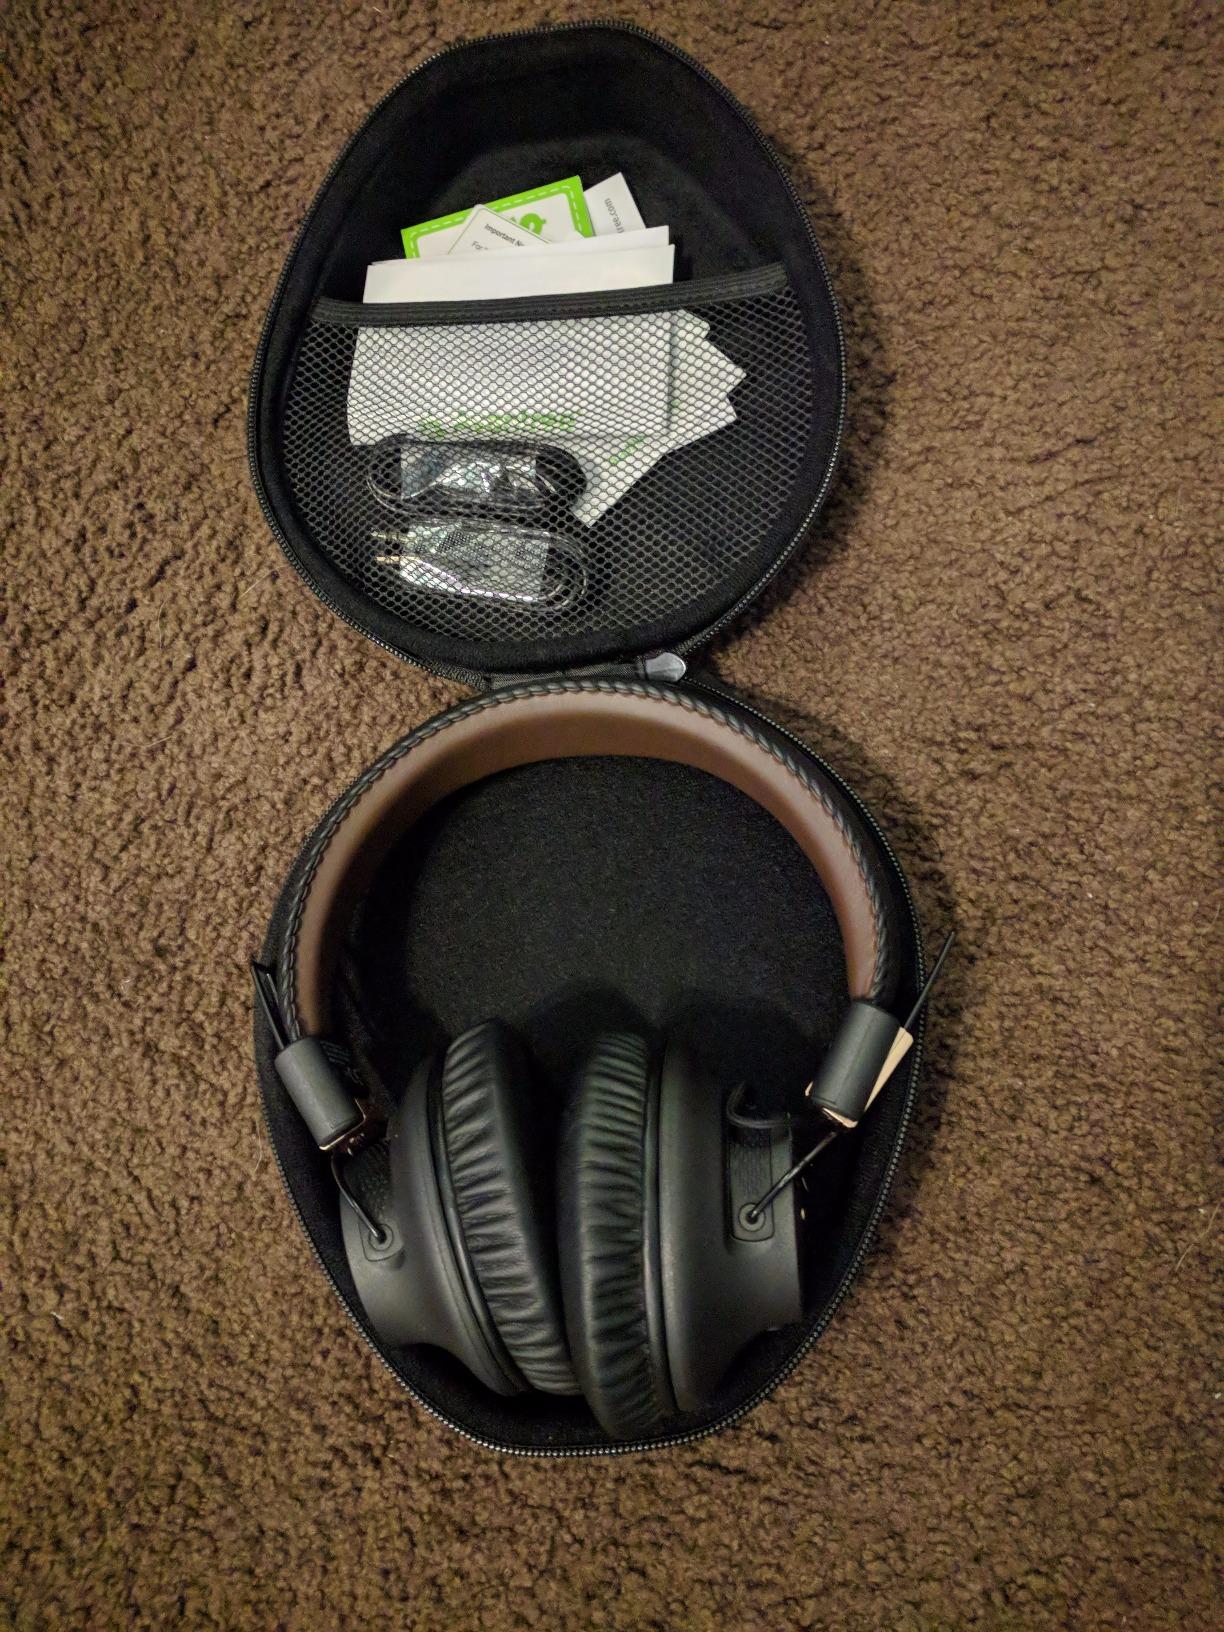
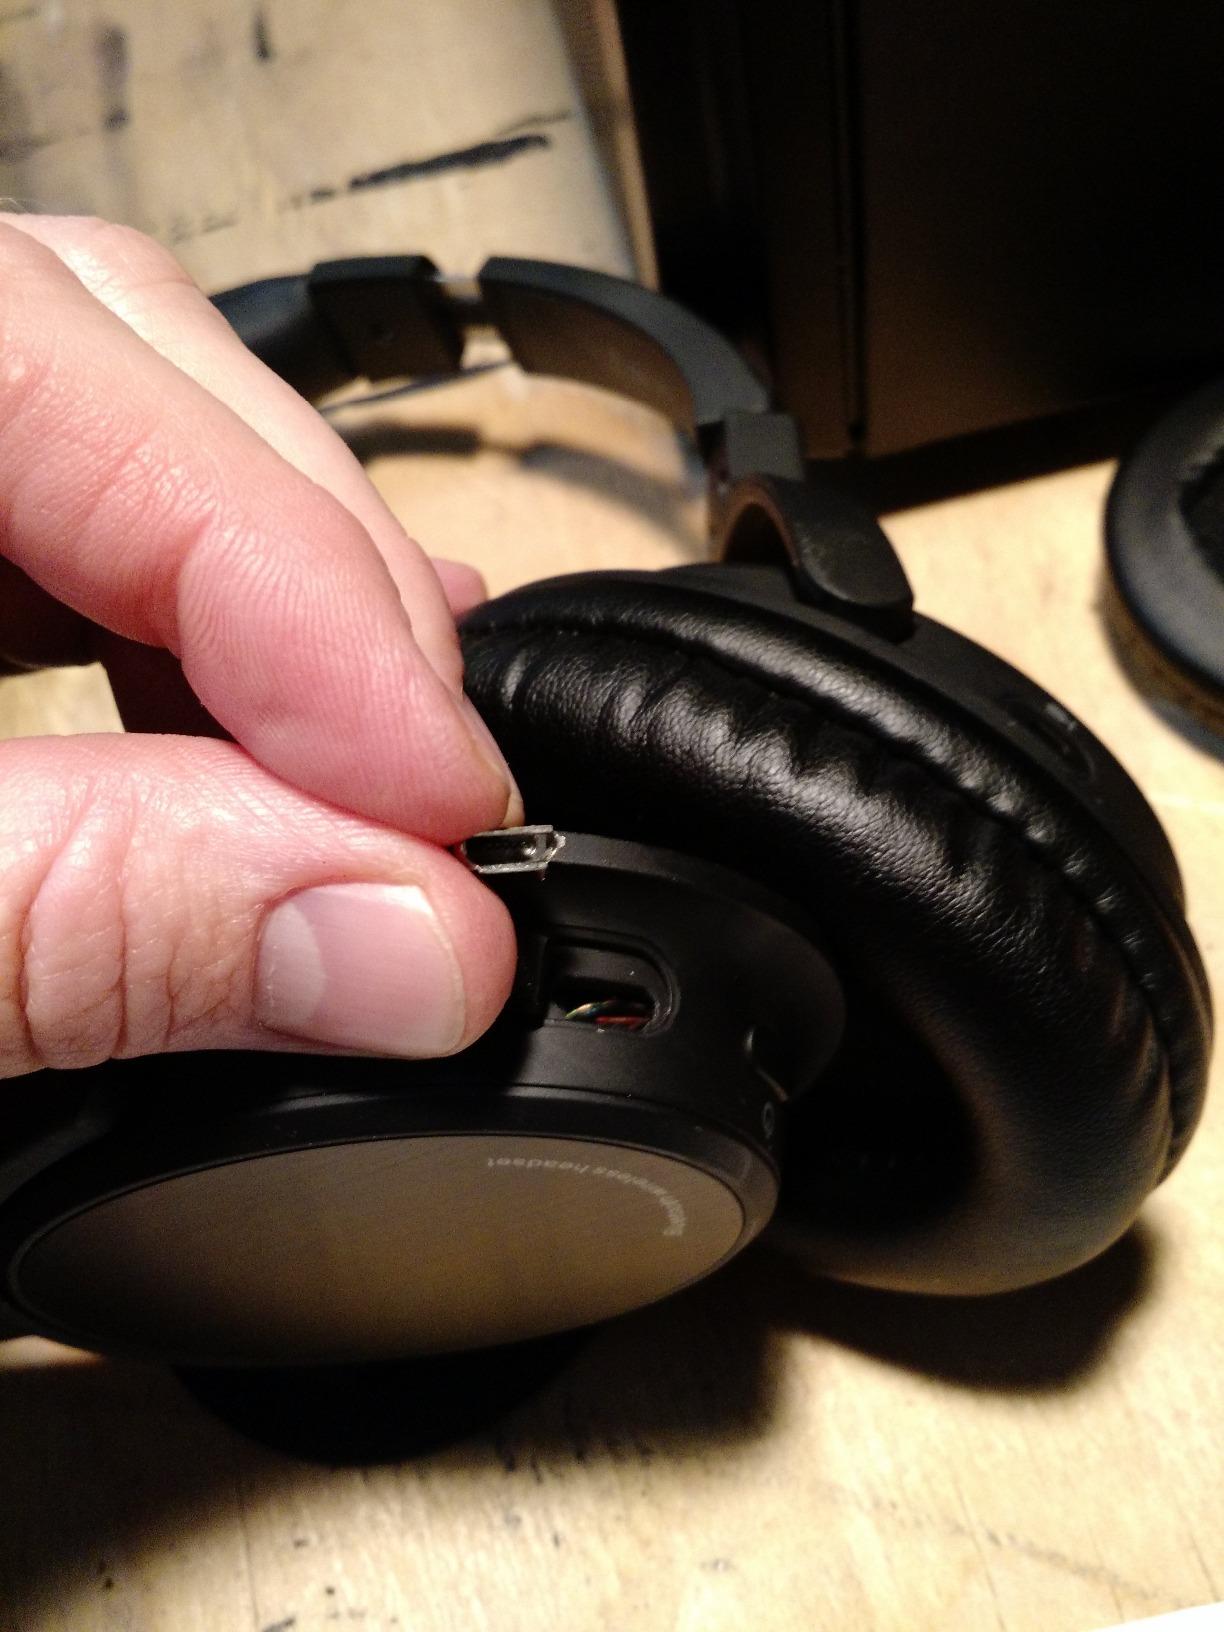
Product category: headphones
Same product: no